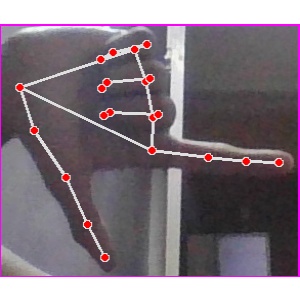
अक्षर: ख